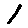
Label: 1